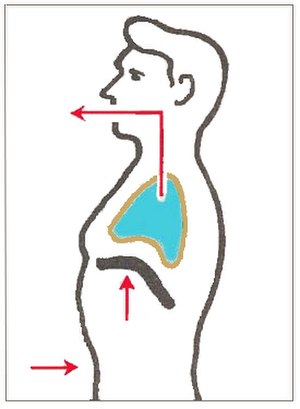
Vokal (musik)
Vokal (musik)
Vokal bruges om sang som et "instrument" på et musikalbum. Det er ofte forsangeren, der anføres som vokal. En vokalist er en sanger i et band.